Mir Chakar Rind

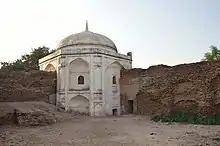
Tomb of Mir Chakar in Satghara.

Mir Chakar became the head of Rind tribe at the age of 18 after the death of his father Mir Shehaq Rind. Mir Chakar's fiefdom was short-lived because of the great civil war between the Lashari and Rind tribes of Balochistan. Mir Chakar as head of his tribe went to war, which resulted in thousands dying. The war and the gallantry of the two tribes' leaders continues to be a part of the Baloch history. After the "Thirty Years' War" against the Lashari Tribe.